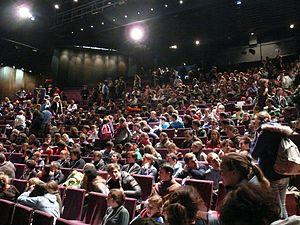
Une conférence d'Ecclesia Campus 2012 à Rennes (Ille-et-Vilaine, Bretagne, France).
Rennes /ʁɛn/ est une commune de l'Ouest de la France, chef-lieu du département d’Ille-et-Vilaine et de la région Bretagne. La ville se situe en Haute-Bretagne — partie orientale de la Bretagne — à la confluence de l’Ille et de la Vilaine. Ses habitants sont appelés les Rennais et les Rennaises.
Chrétiens en grande école est une association loi de 1901 catholique qui a pour vocation de fédérer les communautés chrétiennes des grandes écoles françaises.